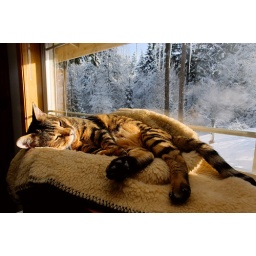
Cheeto in warm window bed on cold winter day